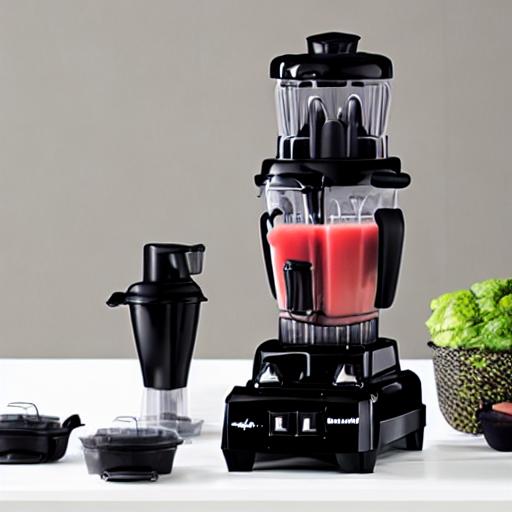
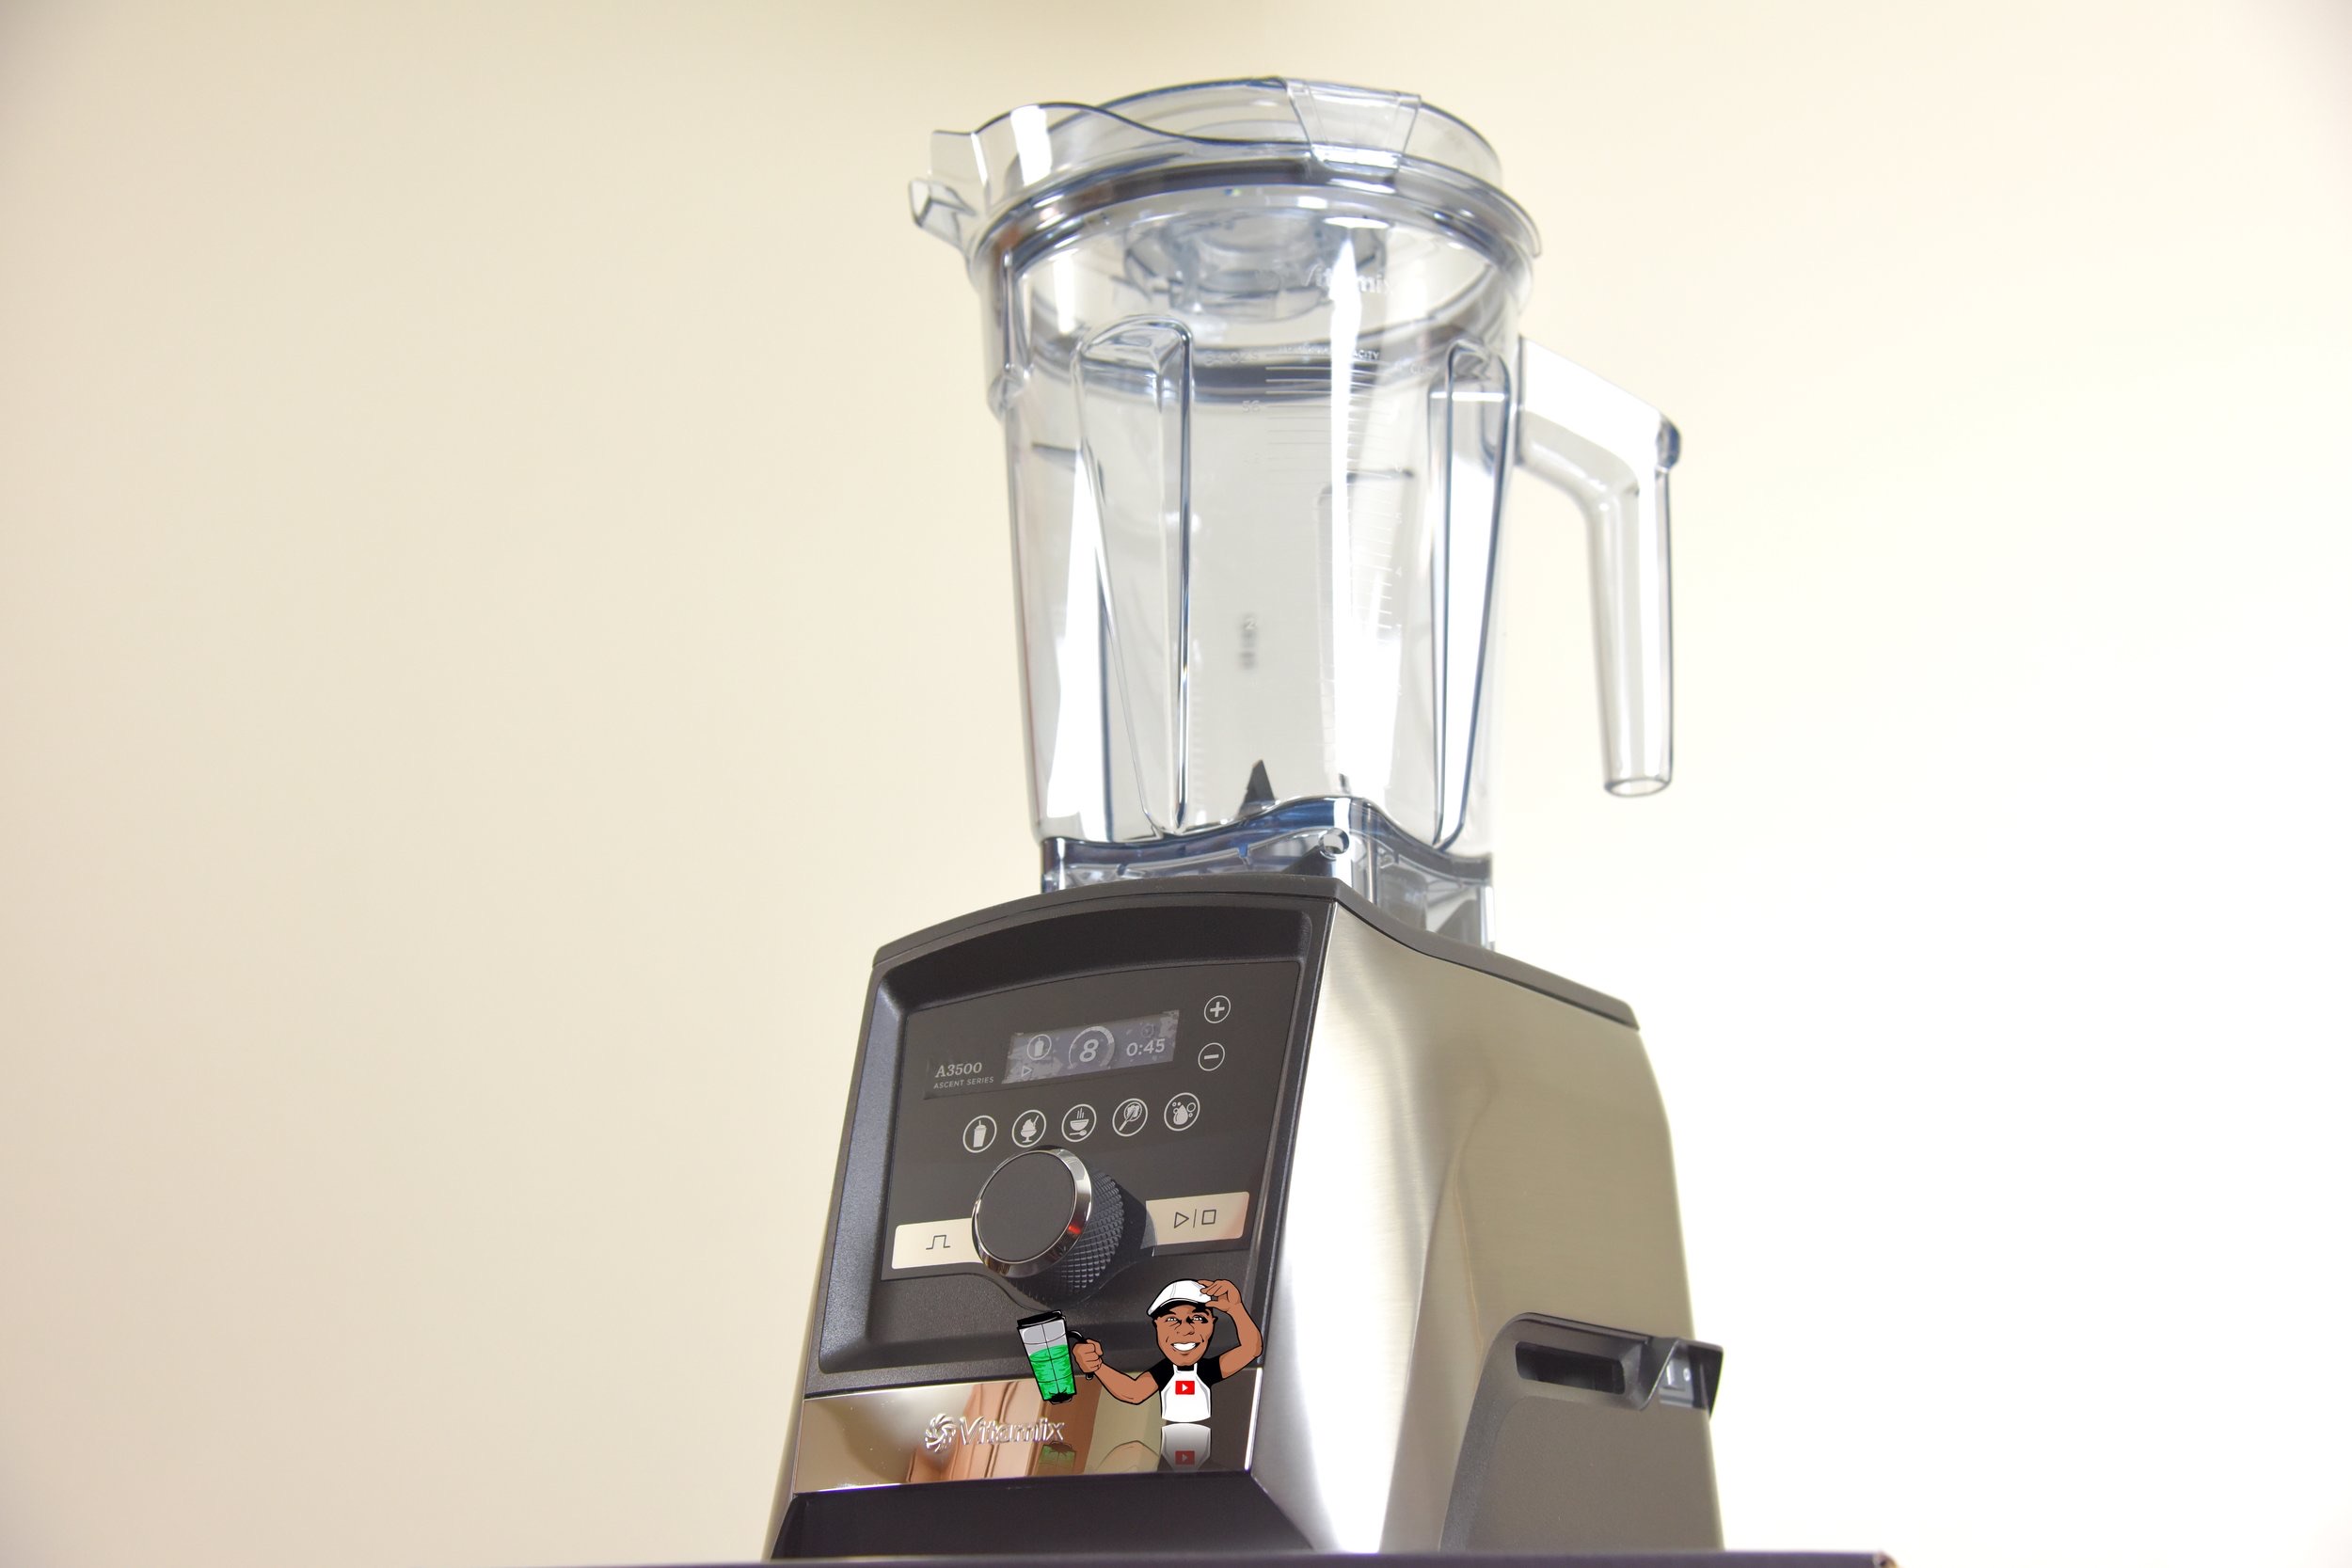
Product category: items_blender
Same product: no